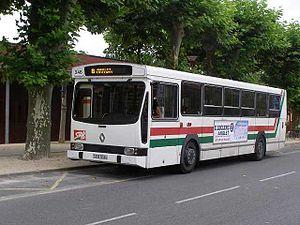
Les Renault PR 100 et PR 180 sont un autobus et trolleybus produit par Berliet puis Renault entre 1970 et 1999 avec de nombreuses variantes.
Le réseau de la STAB est le réseau de bus de l'agglomération de Bayonne entre 1979 et 2011, exploité par la STAB, Société des Transports en Commun de l'Agglomération de Bayonne. Il est remplacé par le réseau Chronoplus fin janvier 2011. À ce moment, le réseau est composé de 13 lignes de semaine, numérotées de 1 à 12 et 14, la ligne 7 étant triple, ainsi que cinq lignes les dimanches et fêtes, deux navettes de centre-ville, et deux lignes nocturnes en été. Il dessert les communes de Bayonne, Anglet, Biarritz, Boucau, Tarnos et Saint-Pierre d'Irube.